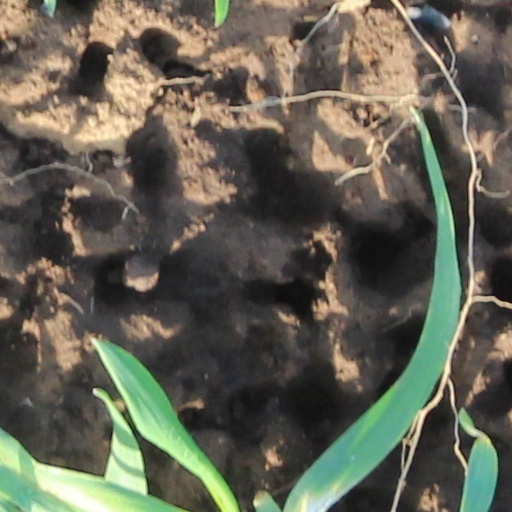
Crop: wheat